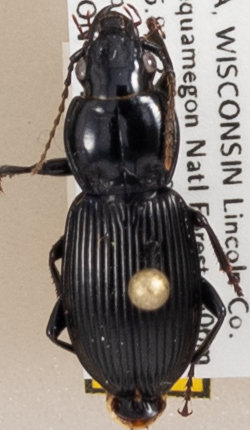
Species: Pterostichus novus
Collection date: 2018-07-10
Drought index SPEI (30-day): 0.71
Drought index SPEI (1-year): -0.24
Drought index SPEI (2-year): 1.642